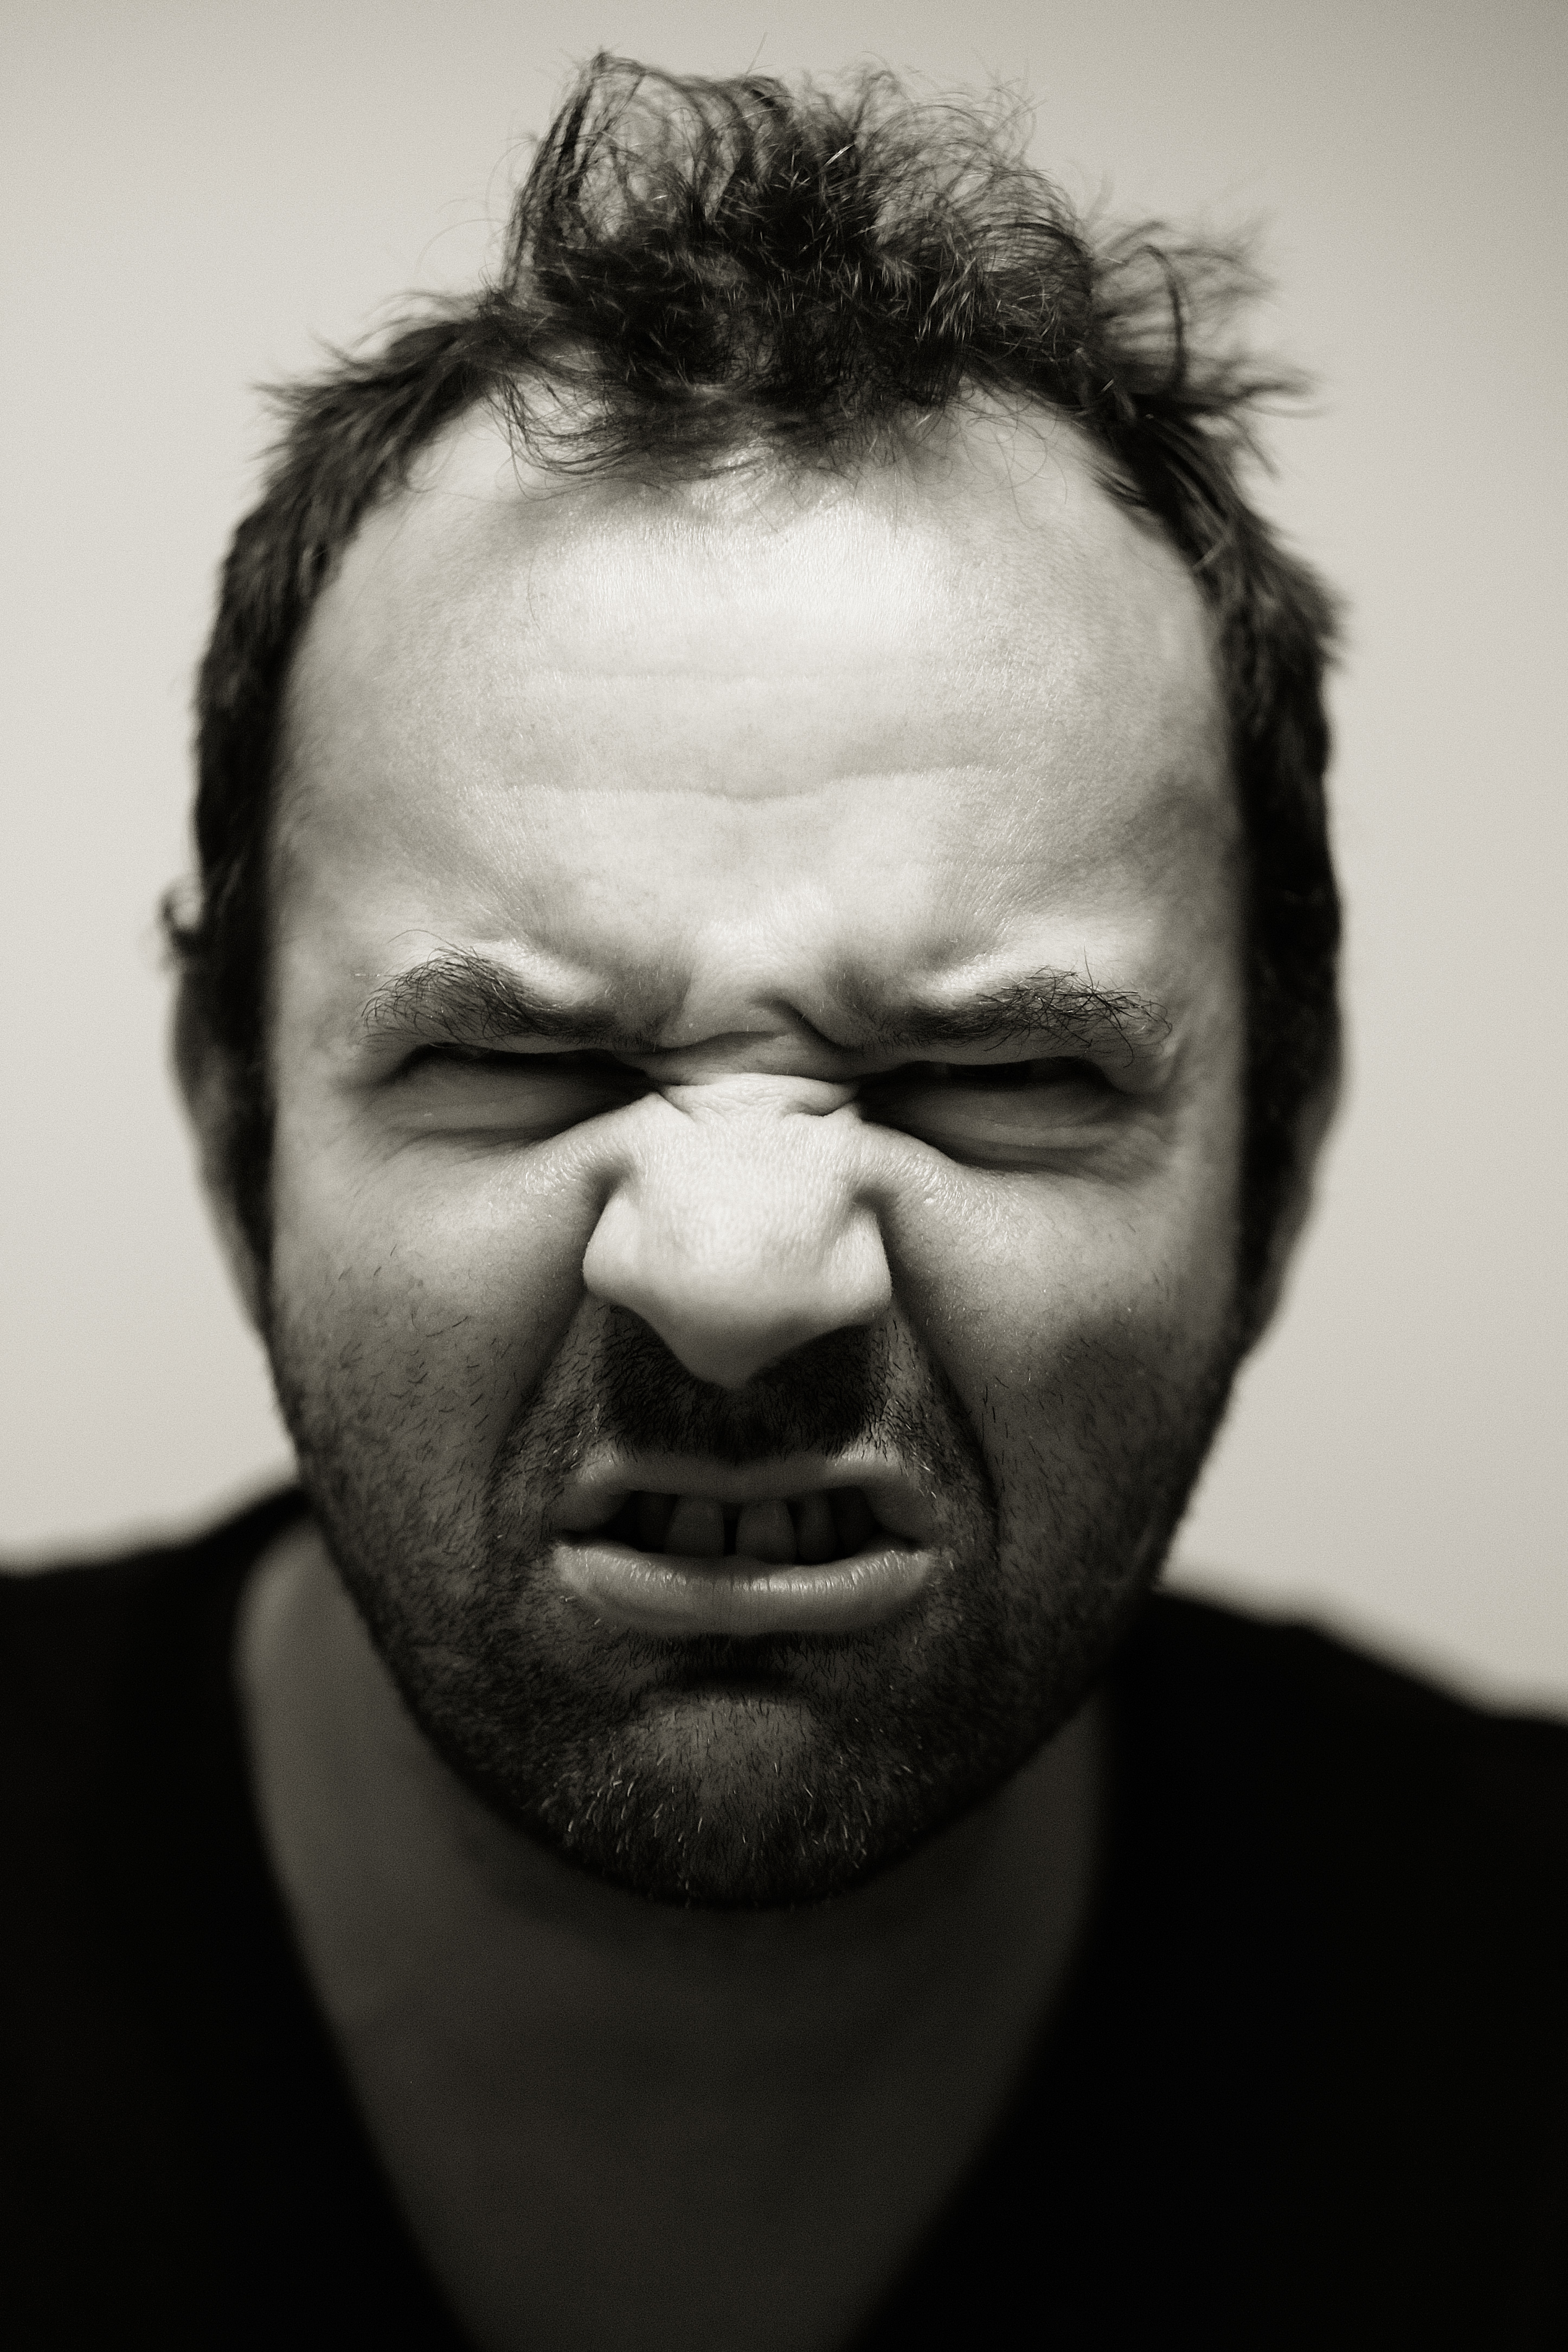
man, black and white, hair, white, photography, male, portrait, black, monochrome, facial expression, hairstyle, smile, beard, close up, face, nose, eye, head, moustache, angry, grimace, monochrome photography, portrait photography, facial hair